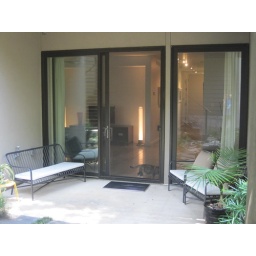
Entry to first floor from the courtyard in back of house